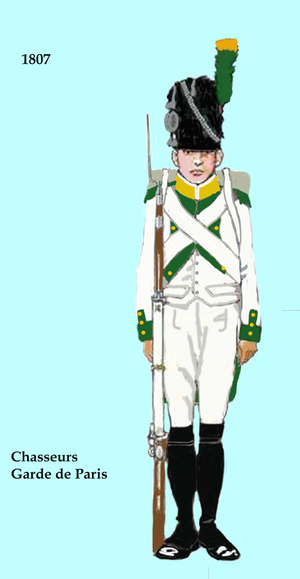
Chasseur du 2° régiment de la Garde de Paris en tenue de 1807